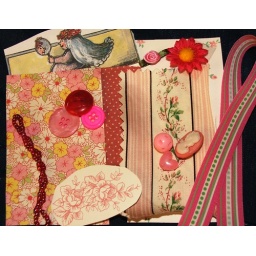
red and pink swap in the &amp;quot;Swap Secret parcels group on Flickr.com. Let me know if you are interested.